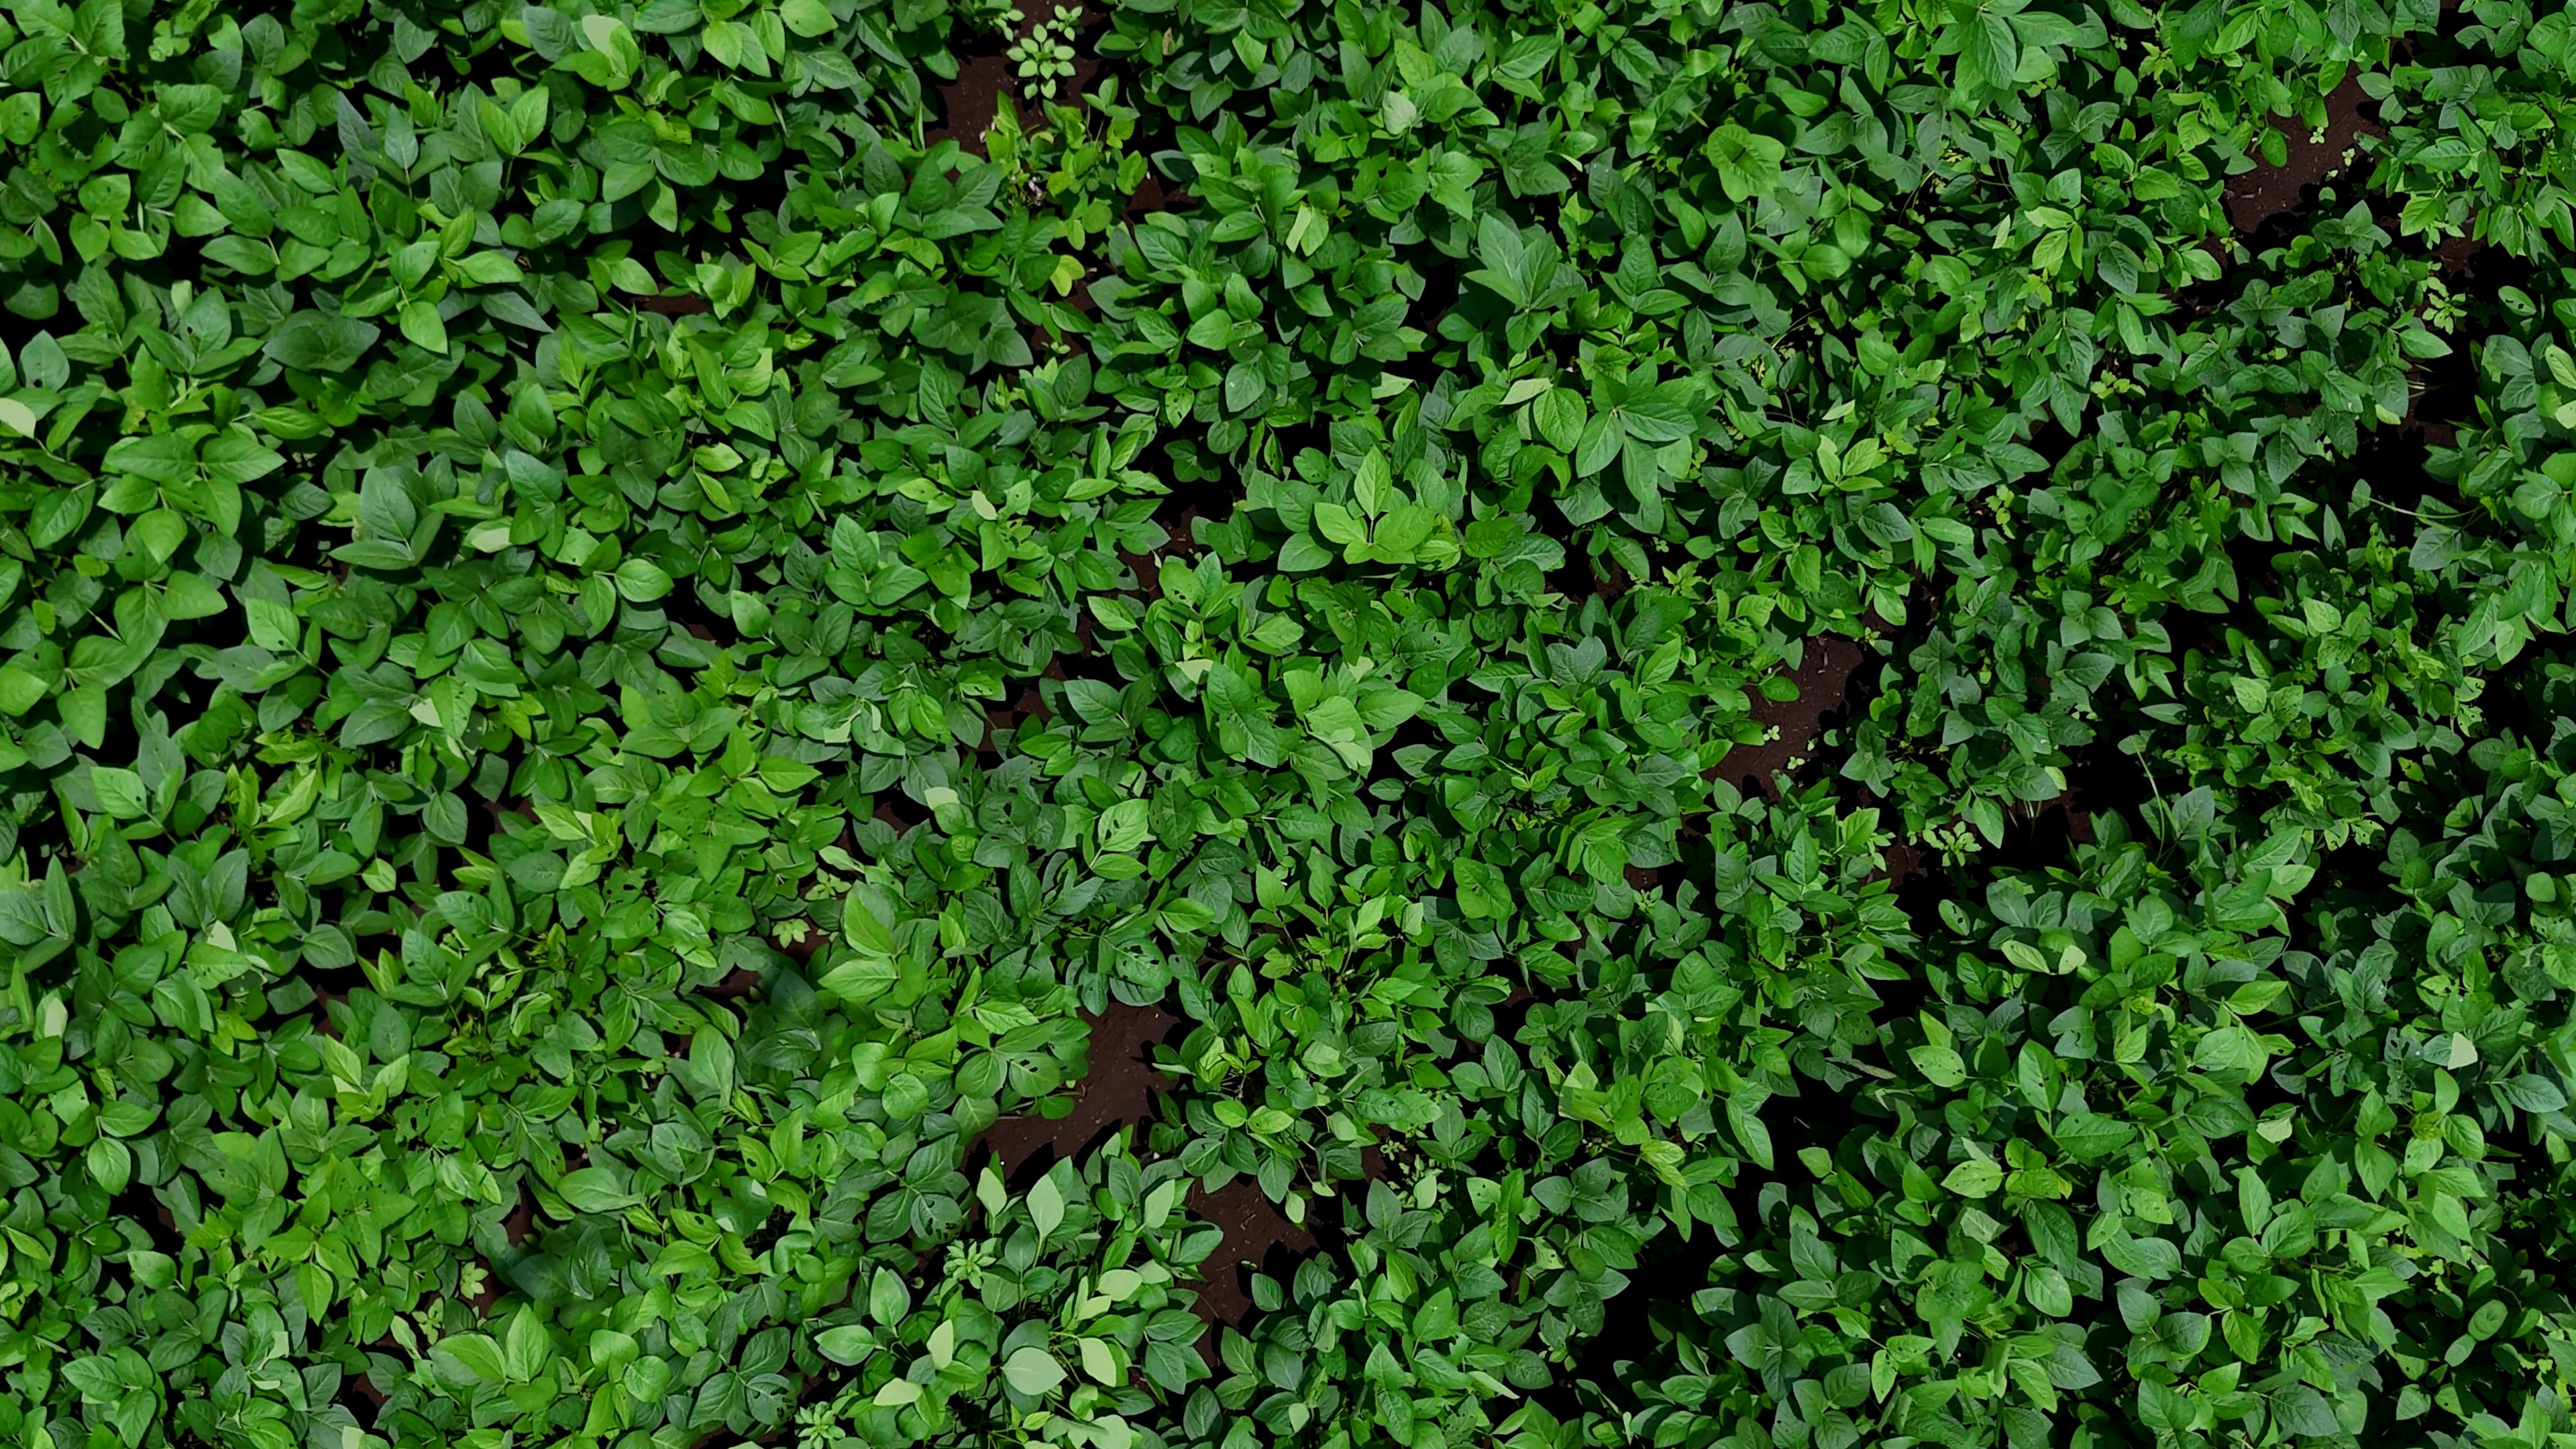
Label: Healthy